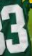
Number: 3